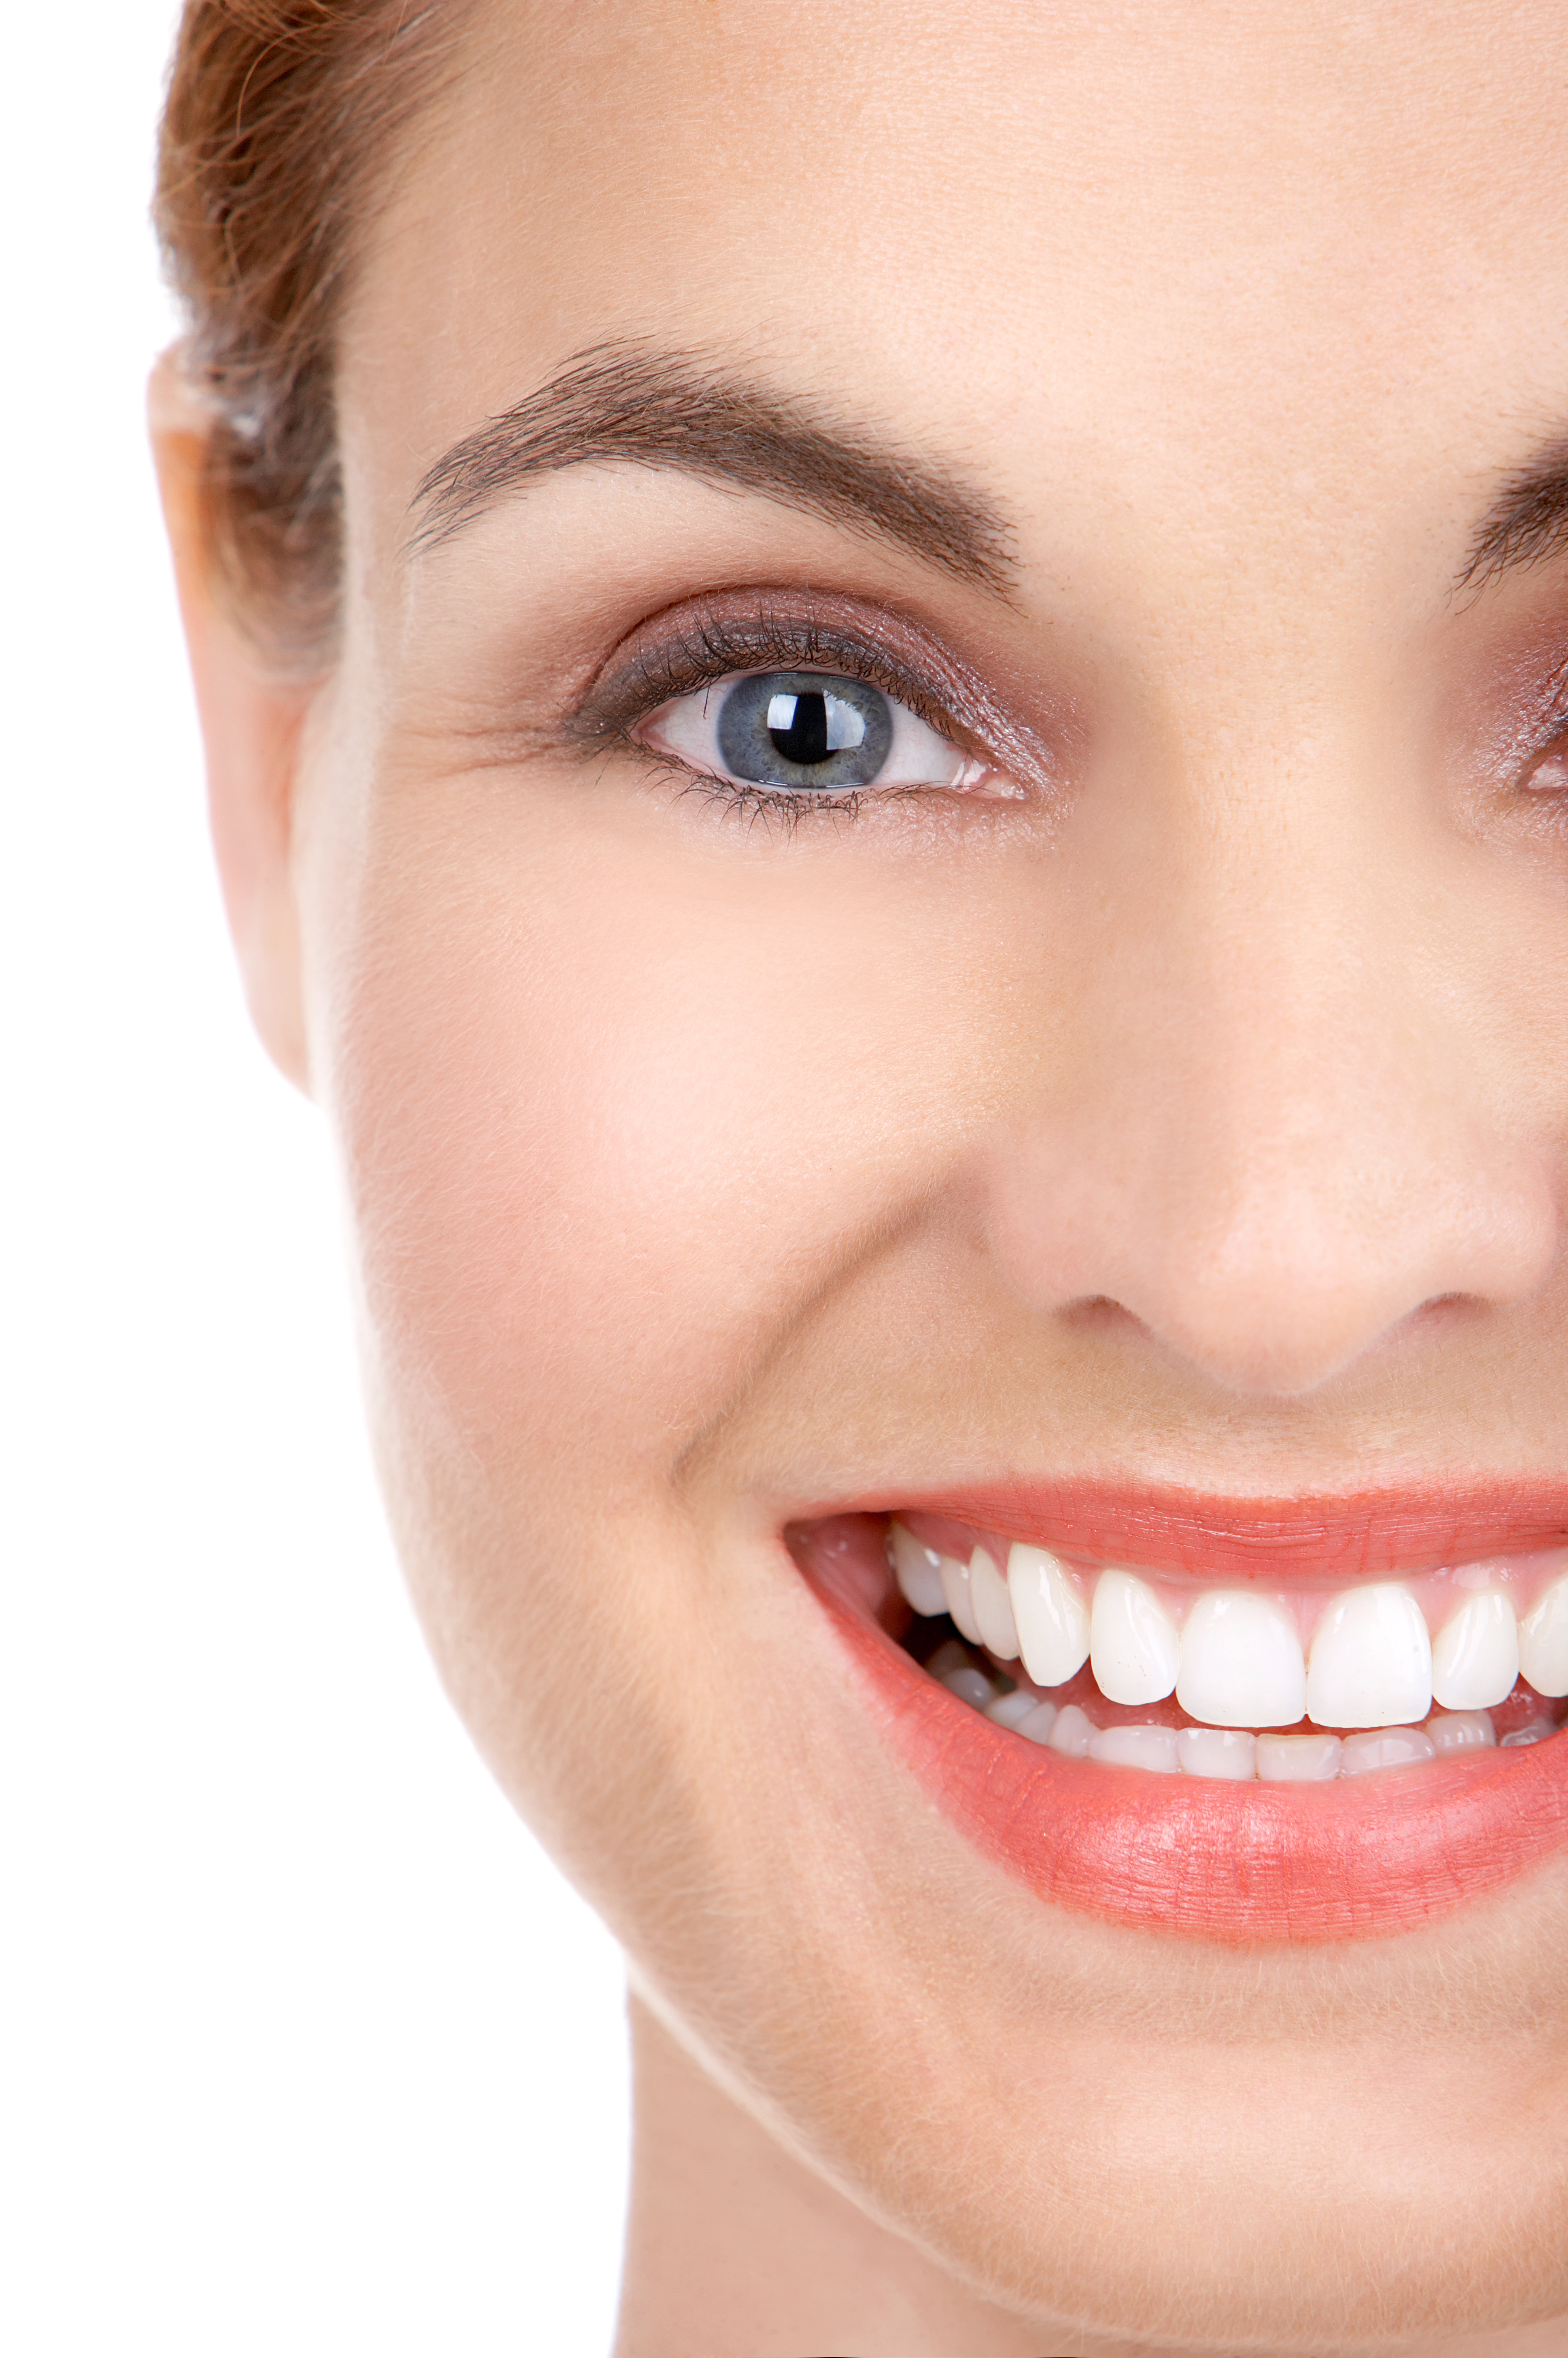
woman, face, eyebrow, skin, lip, cheek, facial expression, smile, chin, nose, beauty, tooth, close up, jaw, eyelash, forehead, mouth, cosmetic dentistry, lip gloss, laughter